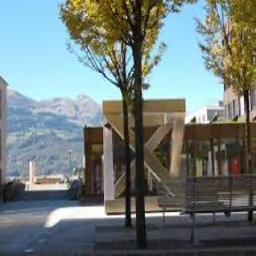
Liechtenstein PostalMuseum